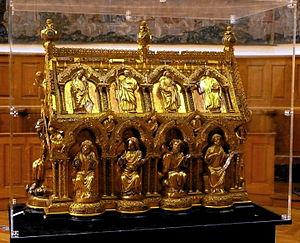
Saint Éleuthère, né à Tournai de parents chrétiens aux environs de 456 fut sacré évêque de Tournai à l'âge de trente ans par saint Remi de Reims en 486. Comme le suggère l’oraison de sa fête, il devait être à la fois chef religieux et défenseur de la cité. Il dut d'abord affronter une très forte hostilité de la part d'une population redevenue paienne dans le désordre des invasions barbares.
La liste des biens classés de la Communauté française de Belgique est une liste de biens considérés comme exceptionnels situés en Région wallonne et en Région de Bruxelles-Capitale.